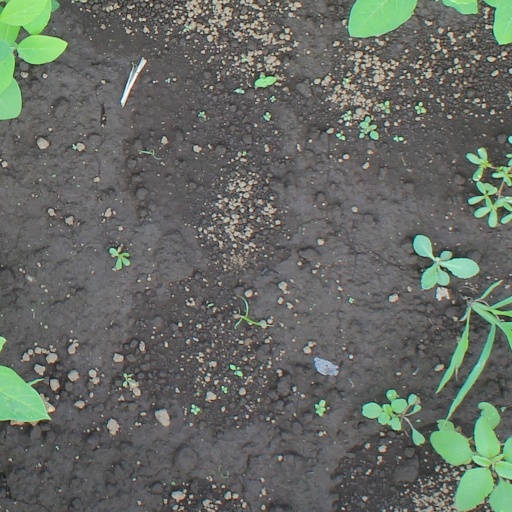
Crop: soybean